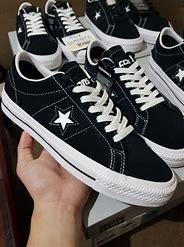
Brand: Converse
Model: One Star